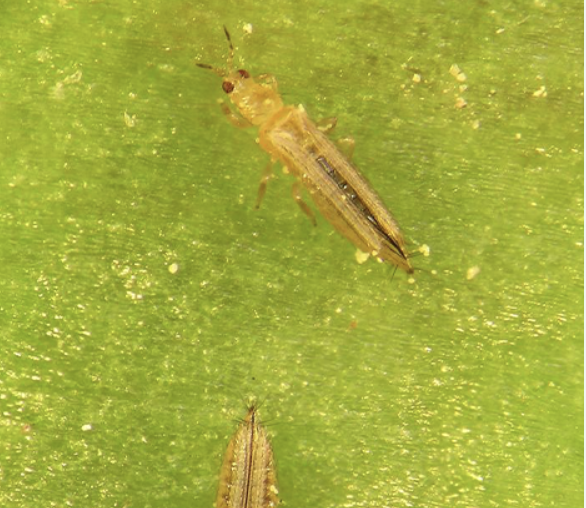
Label: thrips_disease